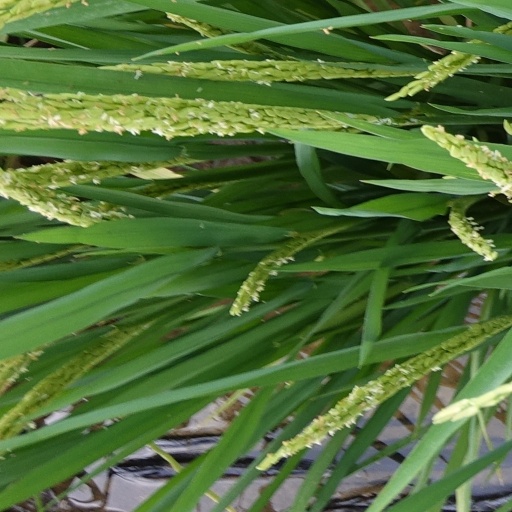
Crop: rice